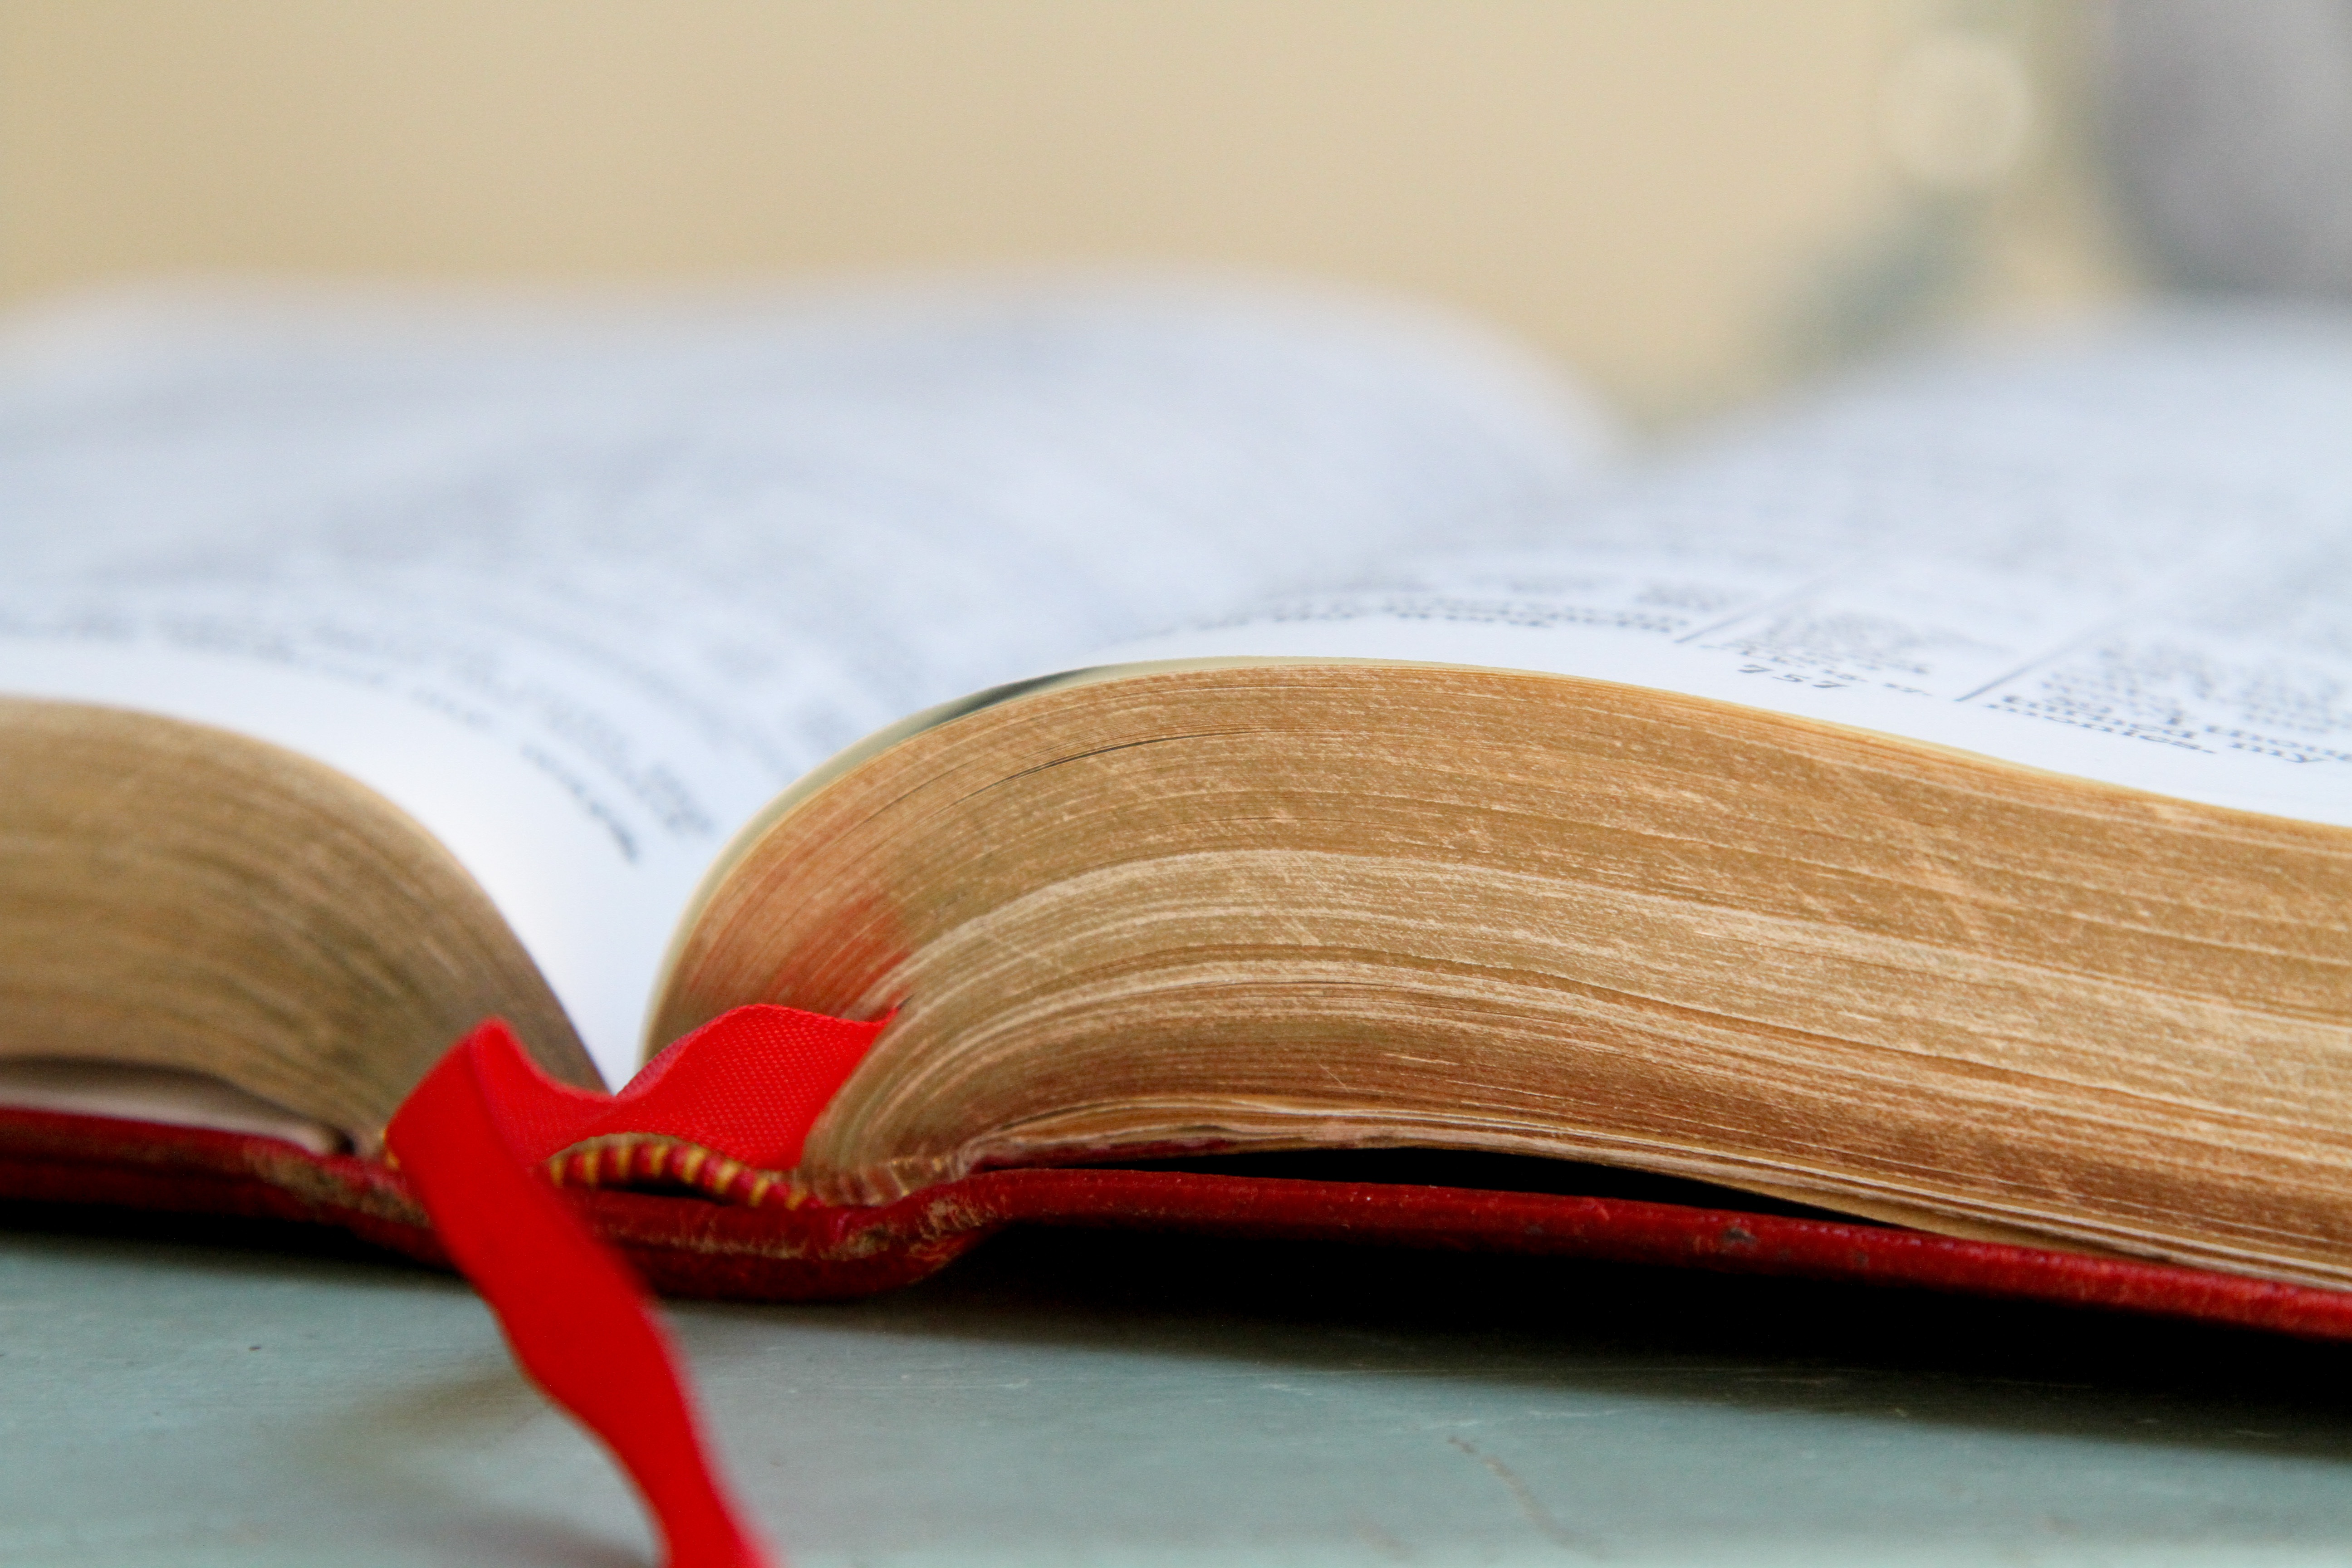
writing, hand, open, word, wood, religion, ancient, furniture, hairstyle, bible, close up, religious, literature, study, text, faith, glasses, christianity, worship, holy, god, open bible, plywood, bible study, testament, devotions